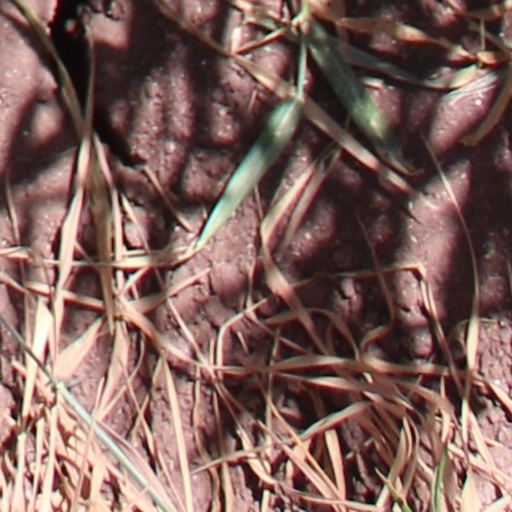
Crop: wheat